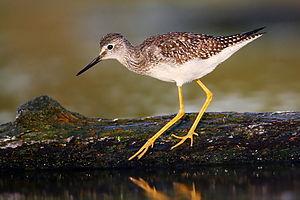
Un Petit Chevalier (Tringa Flavipes). Photo prise du Jamaica wildlive refuge, à broad Channel, dans l'été de New York (États-Unis). Català: Una gamba groga petita (Tringa Flavipes).
Ceci est une liste d'oiseaux repérés au Belize. Ce pays compte environ 450 îlots et petites îles situés dans la mer des Caraïbes auxquels s'ajoute la partie continentale coincée entre le sud du Mexique et l'est du Guatemala. On y compte 597 espèces d'oiseaux dont 8 sont globalement menacées et 4 ont été introduites par l'Homme. Cette liste suit les conventions reprises dans l'ouvrage de James F. Clements « La liste de contrôle des oiseaux du monde », 6ᵉ édition. Les espèces introduites et rares sont comptabilisées dans le total des espèces présentes au Belize.
Cette liste des oiseaux au Canada provient de Bird Checklists of the World en date du mois de juillet 2018.
Le Petit Chevalier ou Chevalier à pattes jaunes, est une espèce d'oiseaux limicoles de la famille des Scolopacidae.
Catamarca est une province du nord-ouest de l'Argentine. Elle est entourée des provinces de Salta au nord, Tucumán et Santiago del Estero à l'est, Córdoba au sud-est, et La Rioja au sud. À l'ouest, elle est contiguë au Chili.